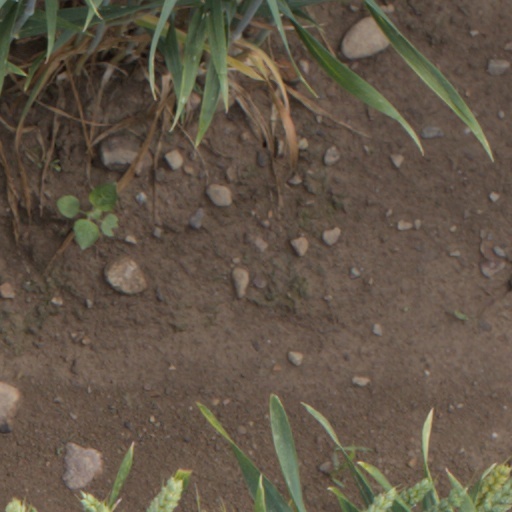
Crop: wheat